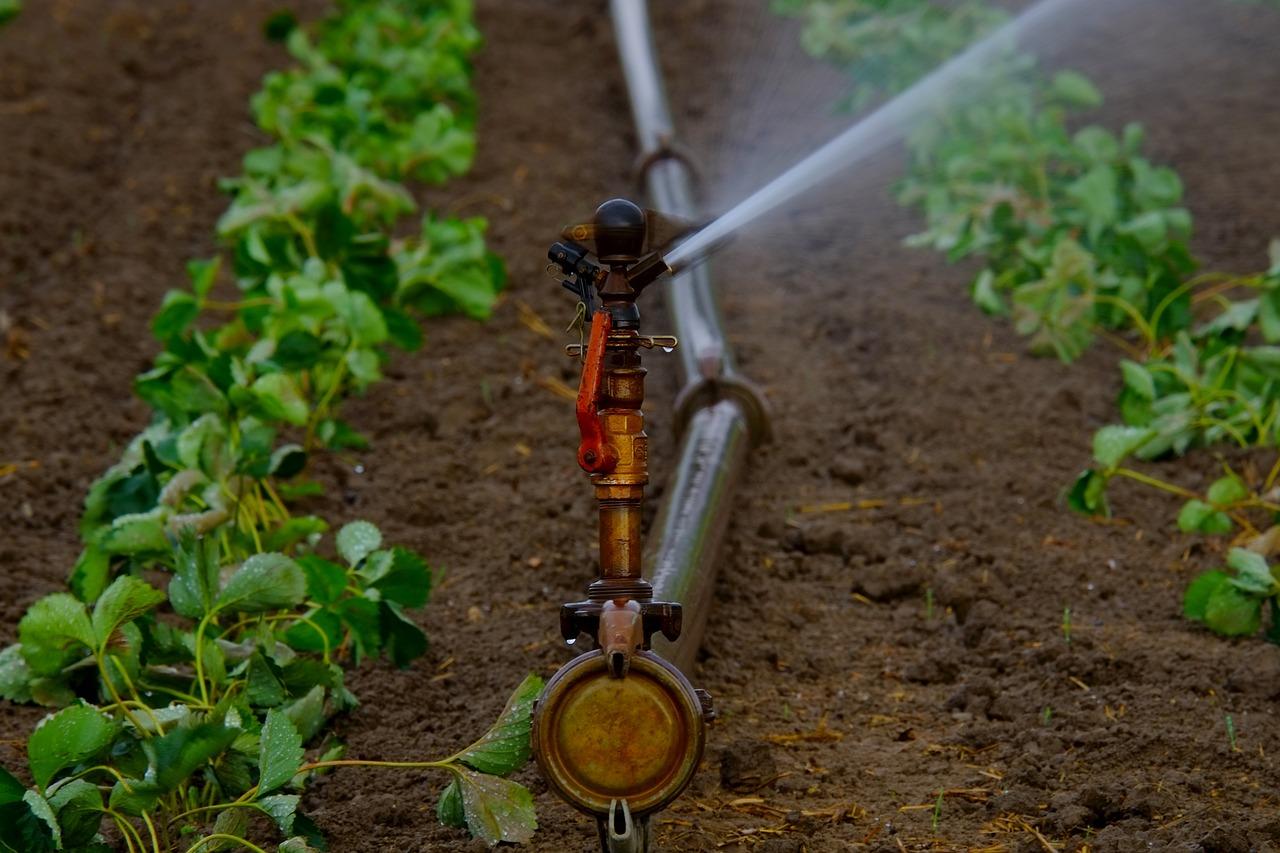
Shamba ambalo hutumia mfumo wa umwagiliaji wa maji kwa kutumia mabomba yaliyowekwa kando ya mazao yaliyooteshwa mashambani, kwa lengo la kukuza na kuboresha uzalishaji wa mazao au mimea hiyo iliyooteshwa katika shamba hilo.